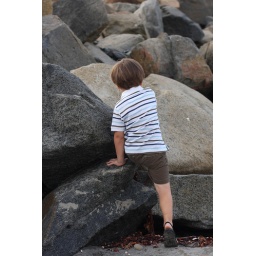
After tooling around with holding and gathering rocks, Athan decided to climb rocks on the beach in Carlsbad, California.